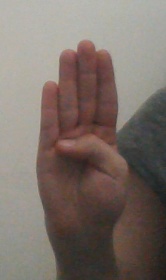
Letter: kaaf